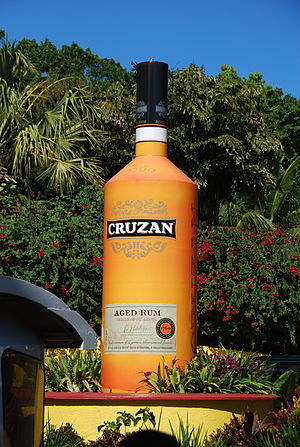
Cruzan Rum
Cruzan Rum flaske på Mountain Hill, St. Thomas.
Stor Cruzan Rum flaske placeret på toppen af Mountain Top på øen St. Thomas.